Siberian tiger

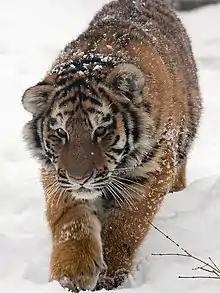
A Siberian tiger cub at the Pittsburgh Zoo

The ground colour of Siberian tigers' pelage is often very pale, especially in winter coat. However, variations within populations may be considerable. Individual variation is also found in form, length, and partly in colour, of the dark stripes, which have been described as being dark brown rather than black.